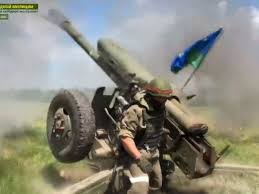
Label: D-30